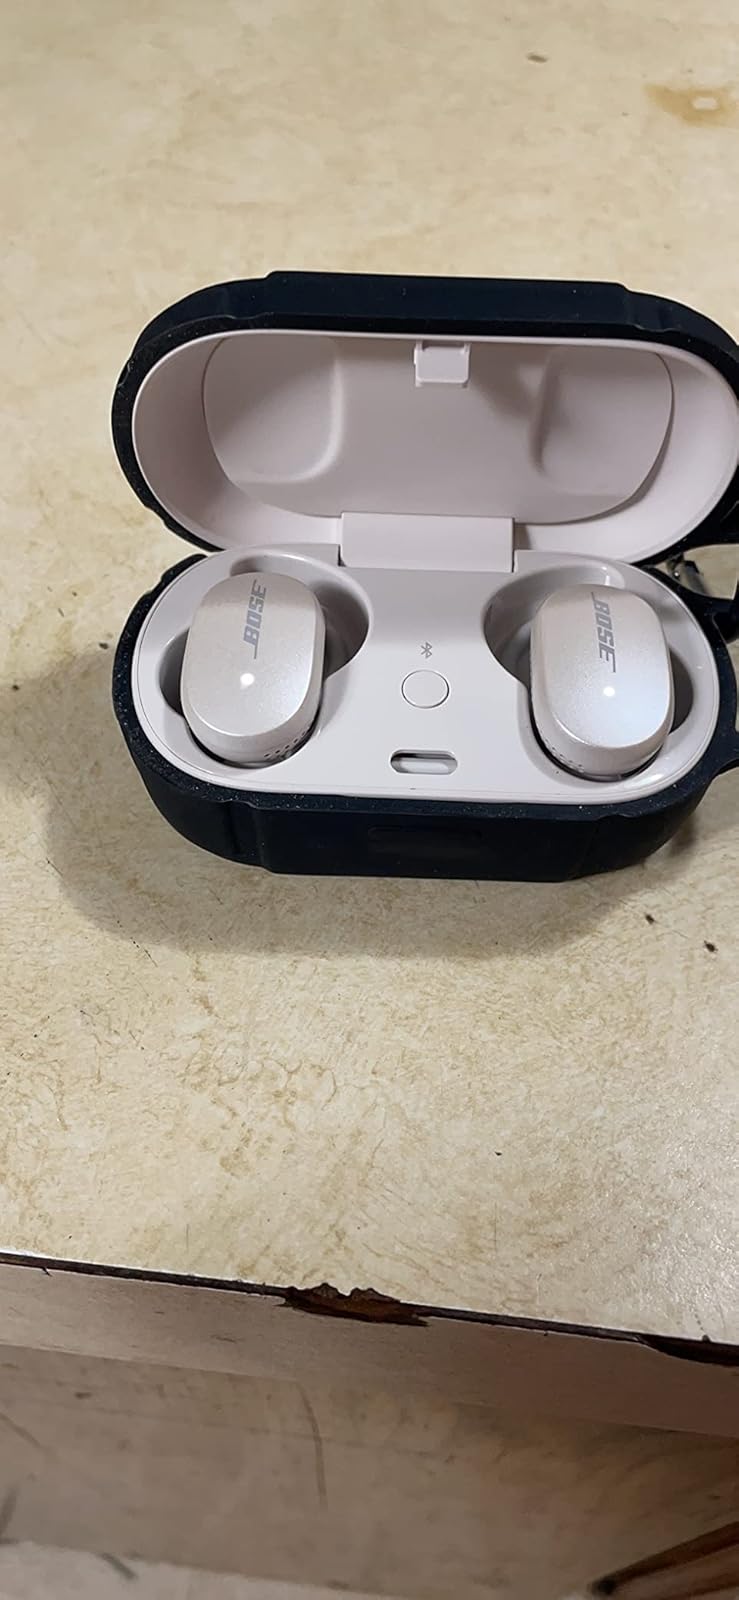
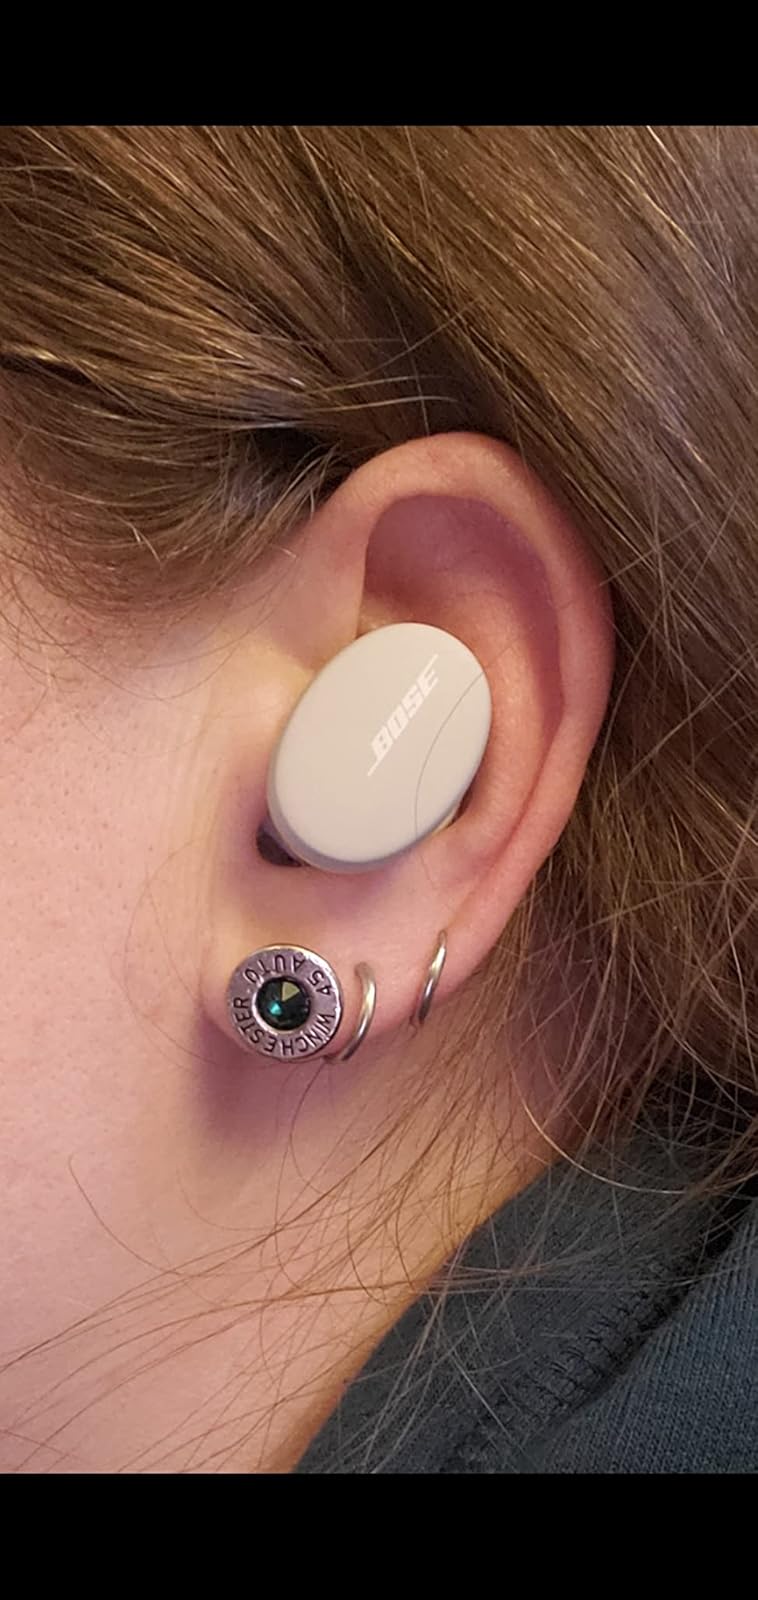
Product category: earbuds
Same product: no